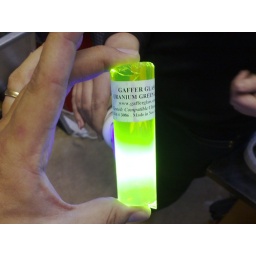
from the glassworks next door to my book office. 1% uranium glass shining green under UV light